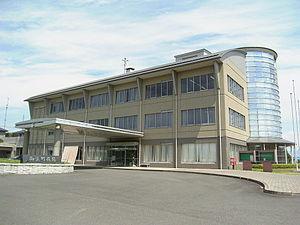
Mihama est un bourg du district de Minamimuro, dans la préfecture de Mie au Japon.